University Church of St Mary the Virgin

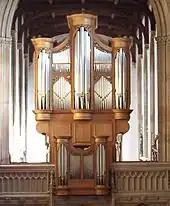
Metzler organ of 1986, one of only two by this maker in Great Britain

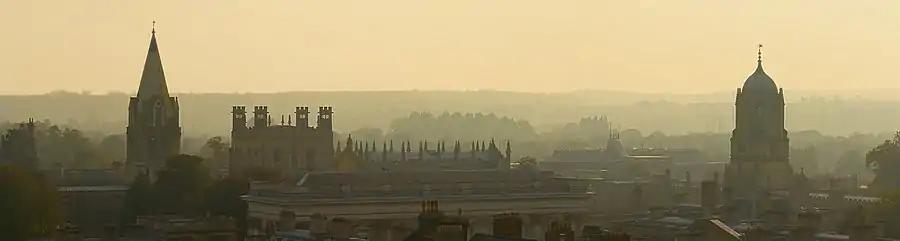
View looking south from the church tower

Monuments include a slab with indents of a brass cross and the Virgin and Child, thought to commemorate Adam de Brome, from 1332, though the tomb chest is modern. The wall monuments in the nave and chancel are from the late 17th century and 18th century. The floor slab to Amy Robsart, wife of Robert Dudley, is modern.